Denver Nuggets

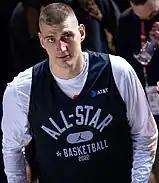
Nikola Jokić was named NBA Most Valuable Player in 2021 (first player in franchise history), 2022 and 2024.

On June 15, 2015, at the end of the 2014–15 season, Michael Malone was named as the new head coach of the Denver Nuggets. Entering the 2015 NBA draft with their lowest draft pick (seventh overall) since 2003, the Nuggets drafted Emmanuel Mudiay who was widely regarded as the top point guard of the draft, leading to speculation that current starting point guard, Ty Lawson, would be traded. On July 14, 2015, Lawson was arrested in Los Angeles on suspicion of driving under the influence, his second in six months. The Nuggets traded Lawson a week later to the Houston Rockets along with a second round draft pick for Joey Dorsey, Nick Johnson, Kostas Papanikolaou, Pablo Prigioni (all of whom were waived), and a first round pick that was used to draft Juan Hernangómez.